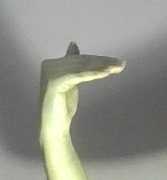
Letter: khaa